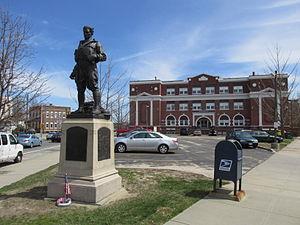
East Providence est une ville de l'État de Rhode Island aux États-Unis. Fondée en 1812, la ville est incorporée en 1958.